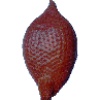
Label: salak